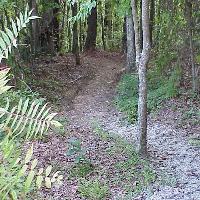
Weather: cloudy or overcast